Nikolay Burdenko

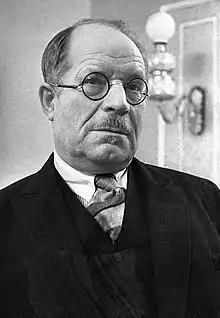
Burdenko in 1937

Nikolay Nilovich Burdenko (– 11 November 1946) was a Russian and Soviet surgeon, the founder of Russian neurosurgery. He was Surgeon-General of the Red Army (1937–1946), an academician of the USSR Academy of Sciences (from 1939), an academician and the first director of the Academy of Medical Sciences of the USSR (1944–1946), a Hero of Socialist Labor (from 1943), Colonel General of medical services, and a Stalin Prize winner (1941). He was a veteran of the Russo-Japanese War, First World War, Winter War and the German-Soviet War.